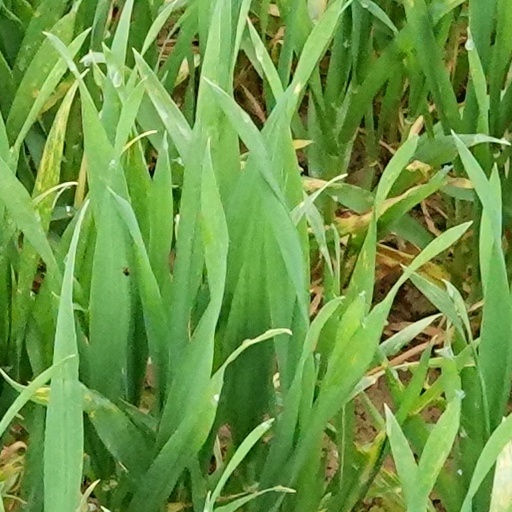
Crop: wheat